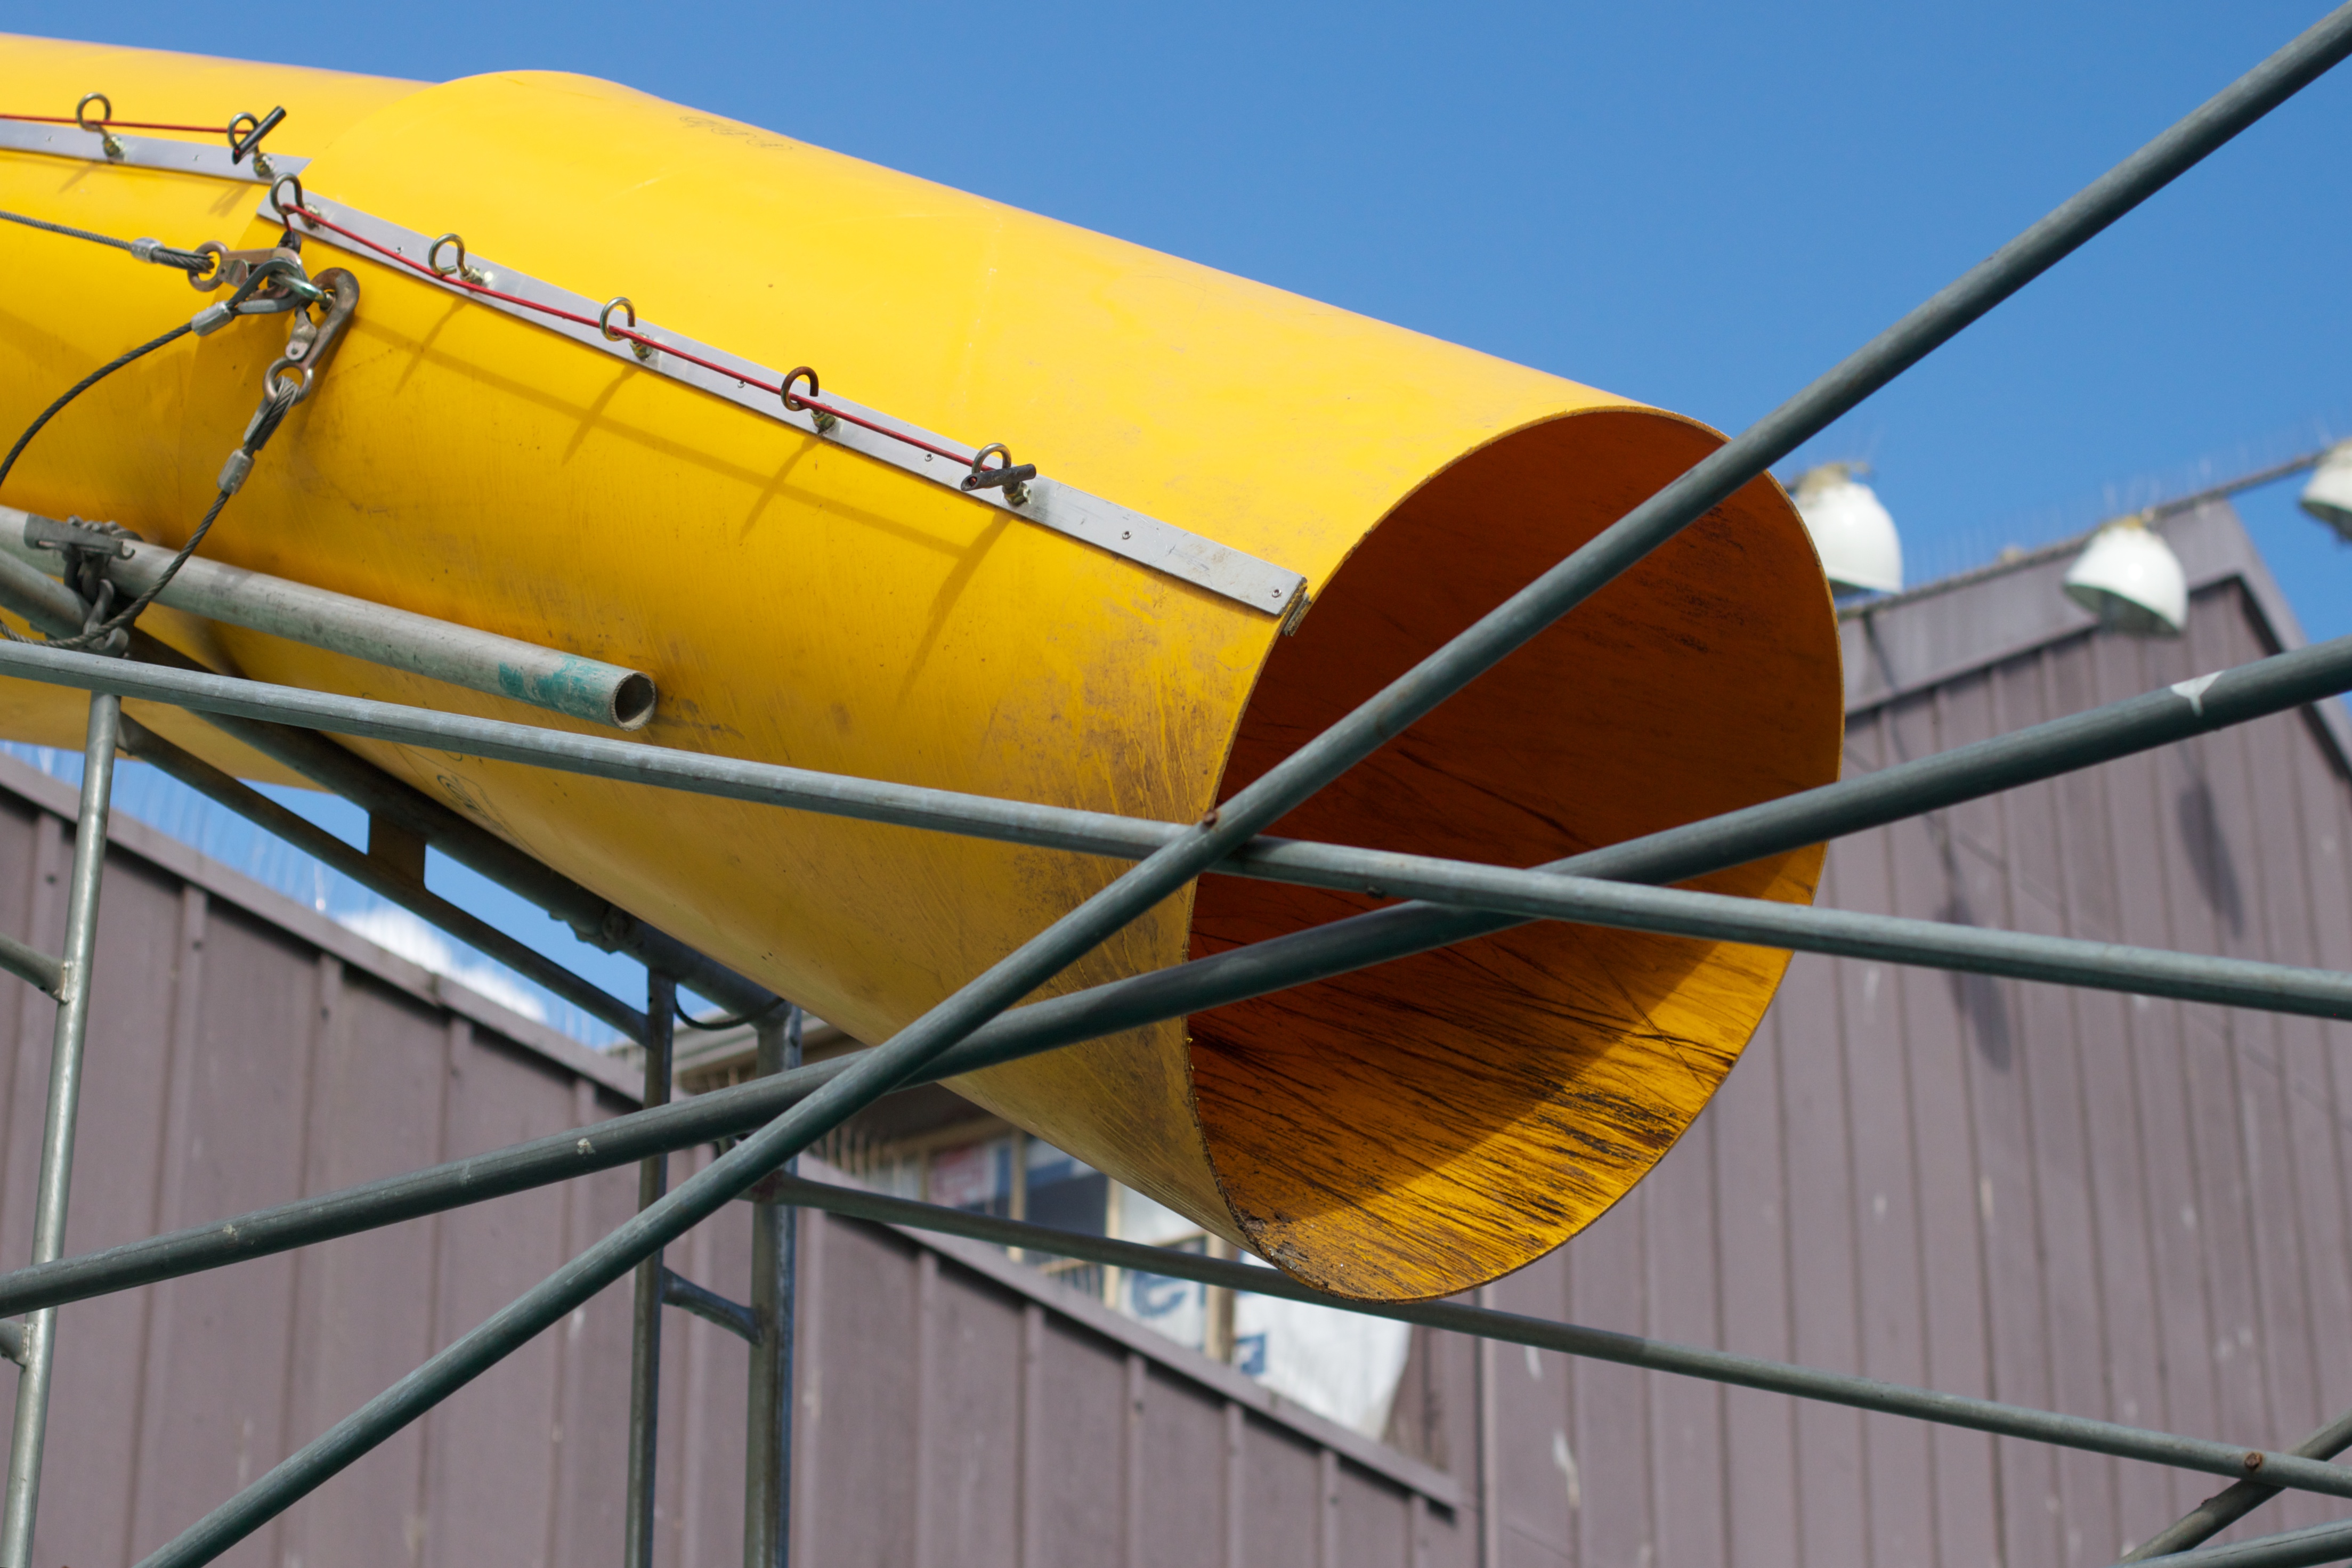
wing, wind, aircraft, vehicle, mast, energy, man made object, aircraft engine